Brothers and Sisters (album)

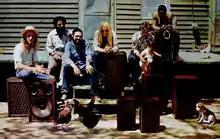
The Allman Brothers Band at "the Farm" in Juliette, Georgia, 1973.

Shortly following band leader Duane Allman's death in 1971, the Allman Brothers Band released "Eat a Peach", a hybrid studio/live album that became their biggest release yet; it peaked at number four on the "Billboard" charts. The band performed nearly 90 shows in the following year, touring as a five-piece. The band also purchased 432 acres of land in Juliette, Georgia for $160,000 and nicknamed it "the Farm"; it soon became a "group hangout" and fulfilled bassist Berry Oakley's communal dreams. Oakley, however, was visibly suffering from the death of Duane: he excessively drank and consumed drugs, and was losing weight quickly. According to friends and family, he appeared to have lost "all hope, his heart, his drive, his ambition, [and] his direction" following Duane's death. "Everything Berry had envisioned for everybody—including the crew, the women and children—was shattered on the day Duane died, and he didn't care after that," said roadie Kim Payne.